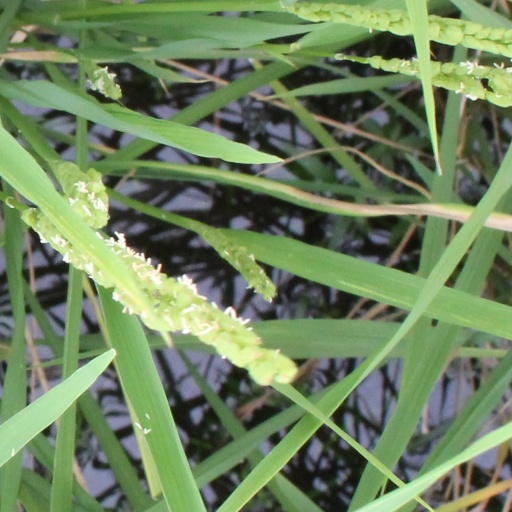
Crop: rice